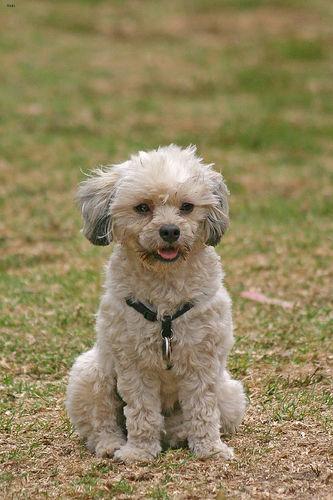
Breed: havanese